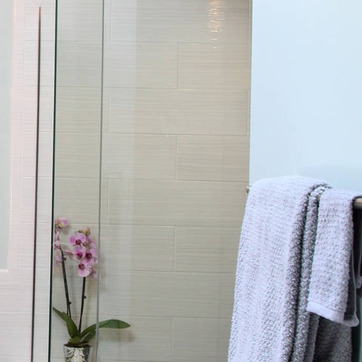
Material: glass